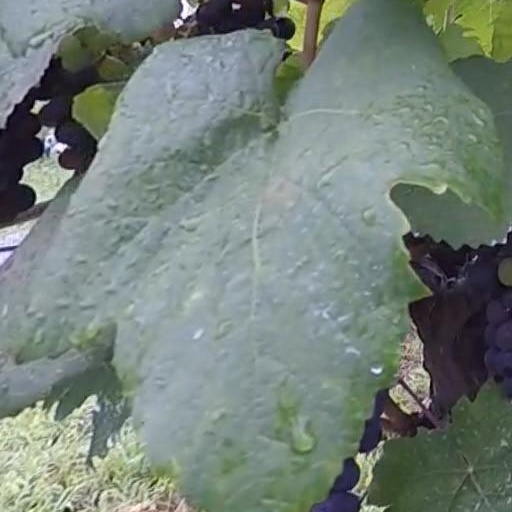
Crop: grape